Sidmouth Museum

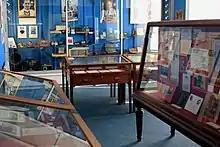
The main room

The main room takes on a scientific and technological flavour. In 2021, a significant donation of 1970s-1990s computer technology was made to the museum, which is now on display. The scientists Sidney Brown, Frederick Lindemann and Sir Norman Lockyer are remembered here, with Lockyer's display including his Knight Commander of the Order of the Bath star. These displays are in addition to a display cabinet covering the history of the museum, and an additional cabinet holding coronation memorabilia.